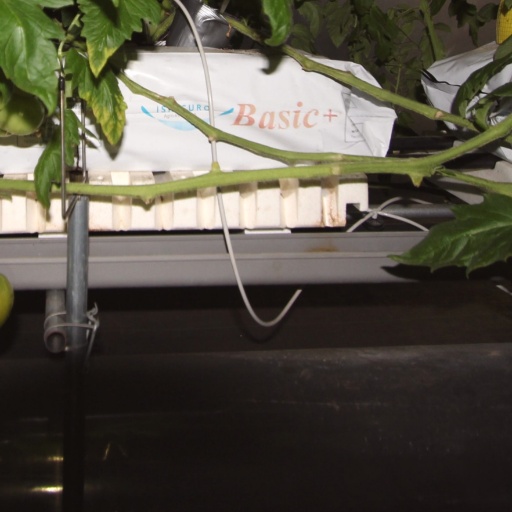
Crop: tomato